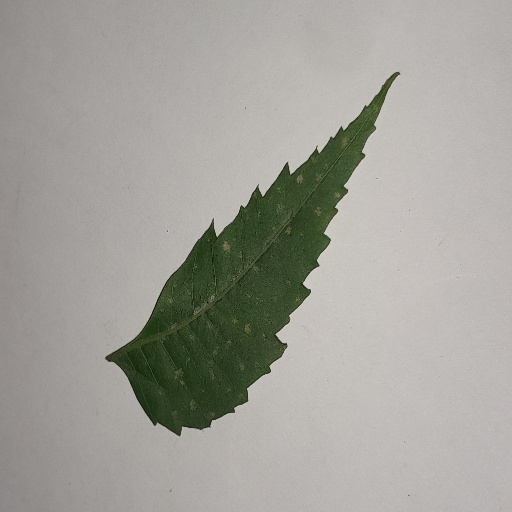
Species: Neem
Leaf condition: Powdery Mildew